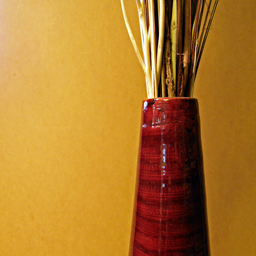
close up of a red vase holding sticks
A red vase with plants inside of it.
Stalks in a ceramic vase against a mustard background
A bunch of bamboo sticks are standing in a vase.
A red vase has green stems coming out of it.